Jordan Lucas

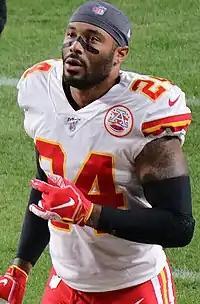
Lucas with the Kansas City Chiefs in 2019

Jordan A. Lucas (born August 2, 1993) is an American professional football safety. He played college football at Penn State University. He was selected by the Miami Dolphins in the sixth round of the 2016 NFL draft.